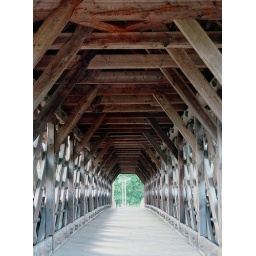
This fairly new wooden covered walking bridge is over the Speed river in Guelph Ontario.